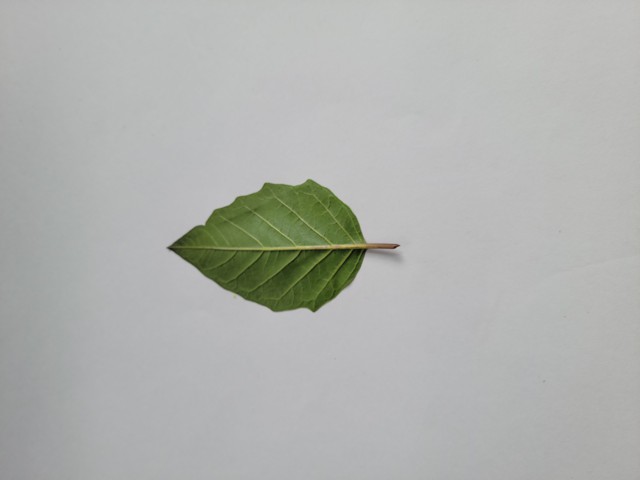
Plant: kalodhutura